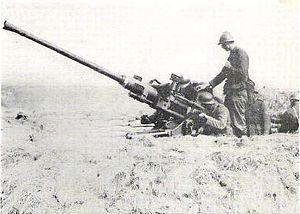
La campagne des 18 jours ou la Bataille de Belgique est l'invasion de la Belgique par les troupes allemandes pendant la Seconde Guerre mondiale et la confrontation entre les deux armées. Elle débuta le 10 mai 1940 et aboutit à la capitulation belge du 28 mai 1940.